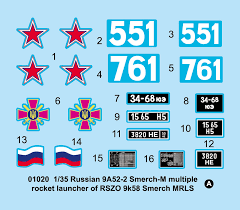
Label: BM-30